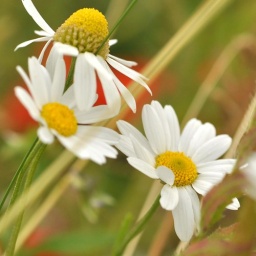
flora near lake Nysa/Poland